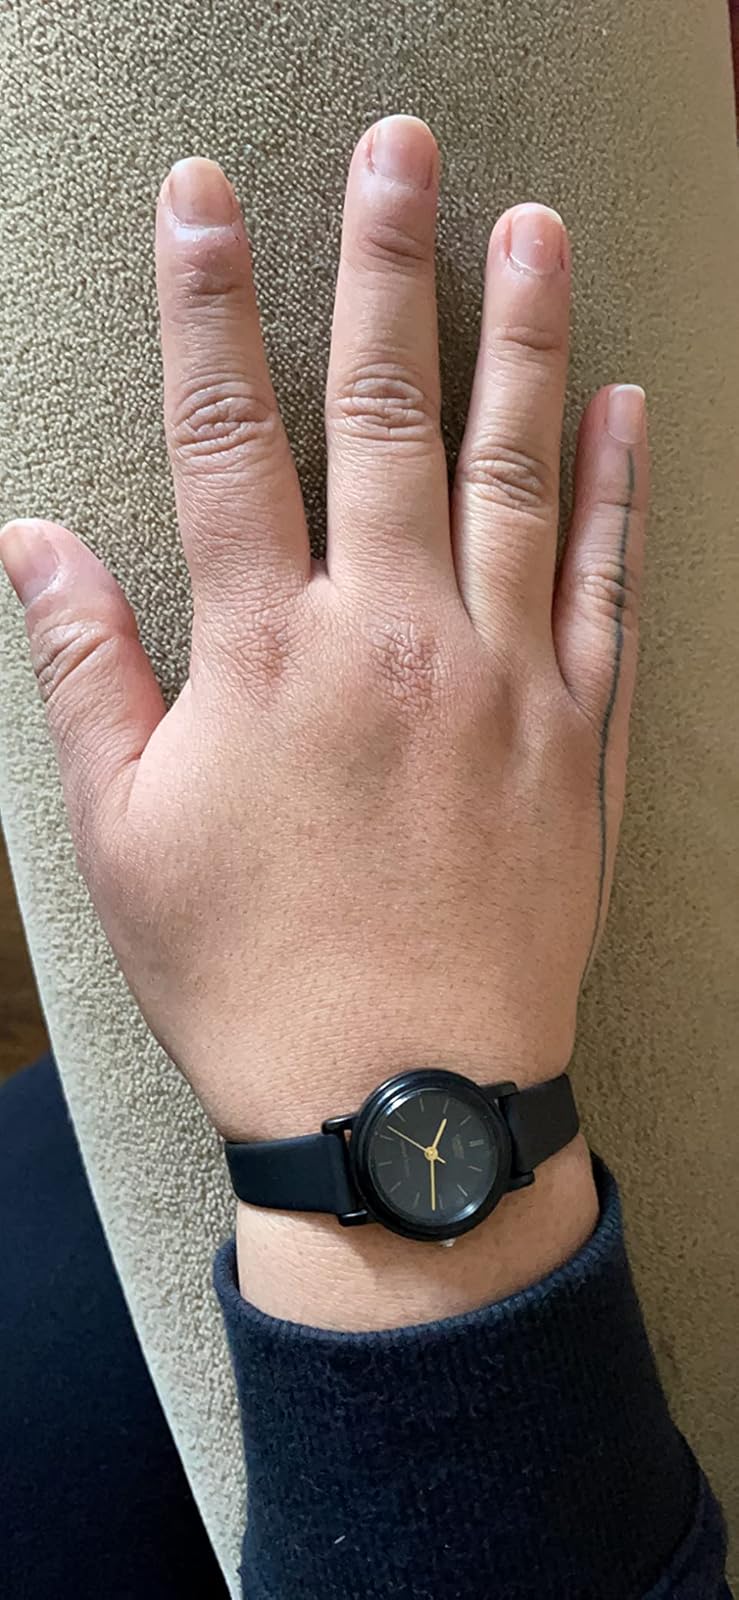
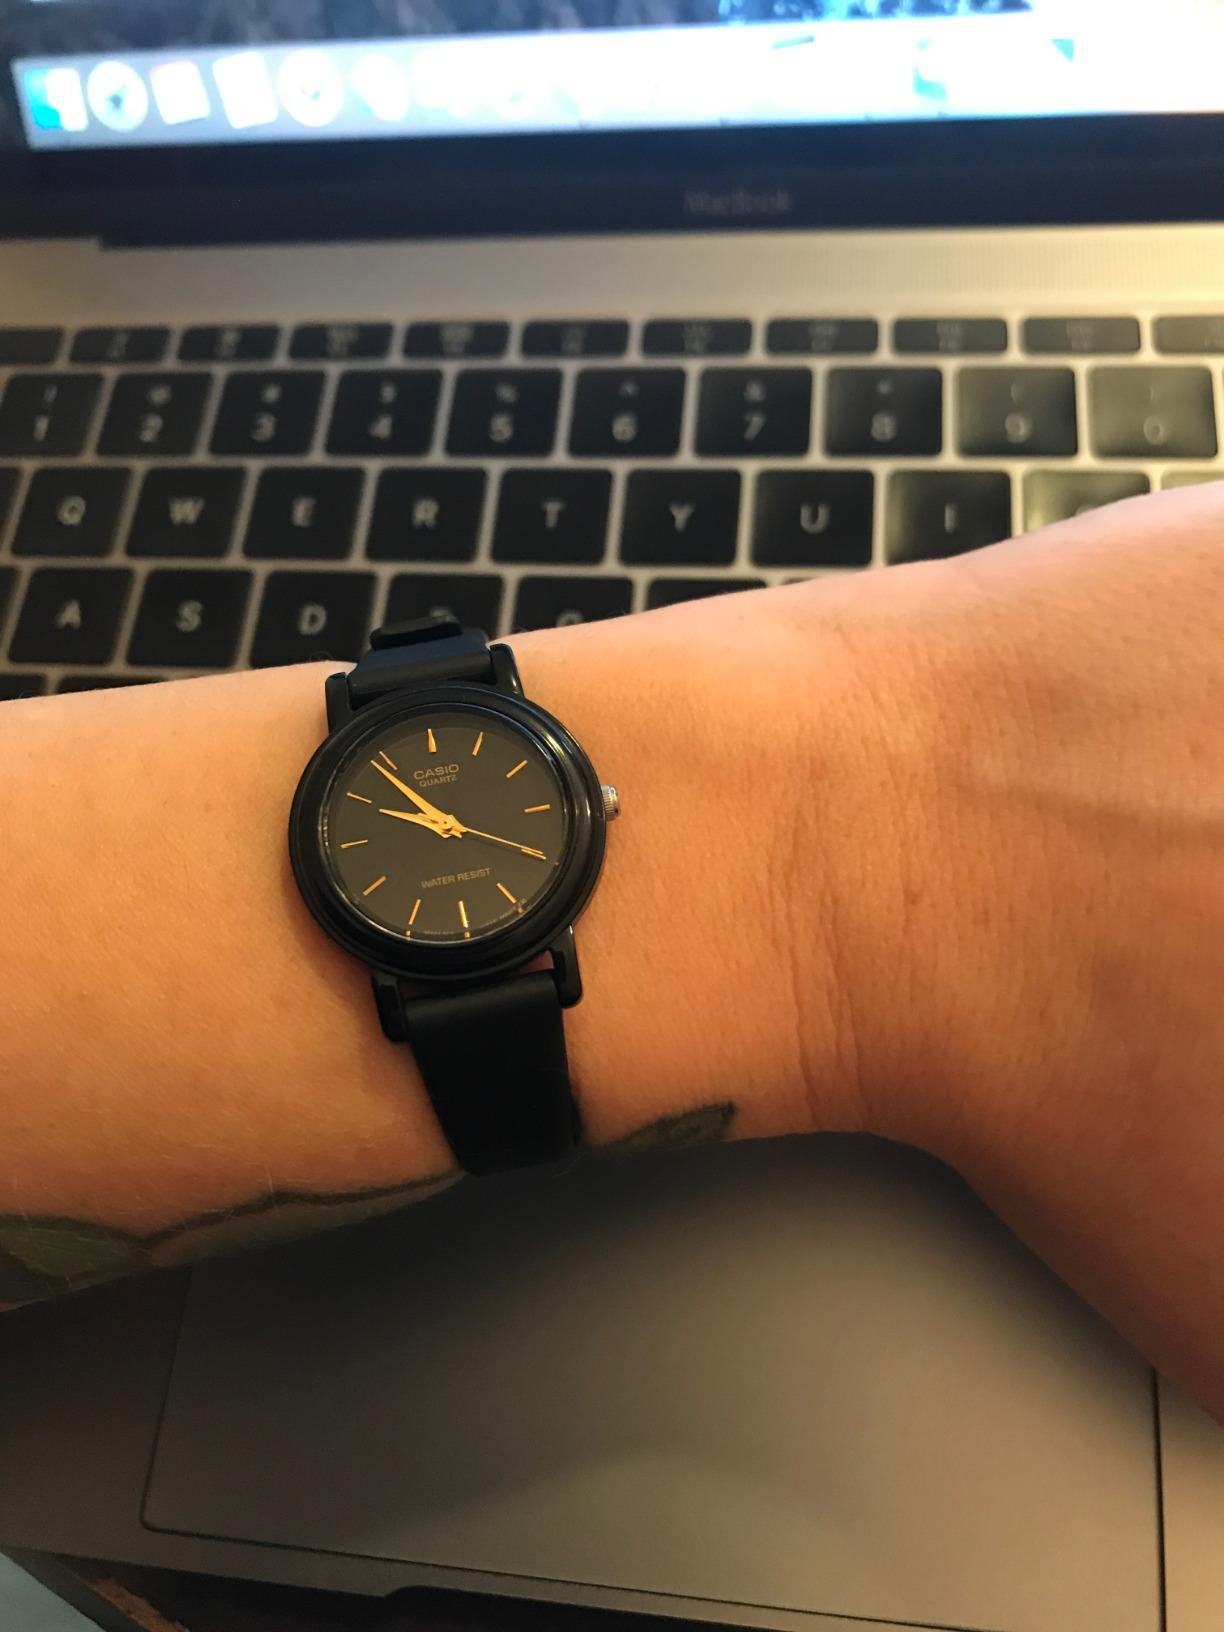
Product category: accessories_watch
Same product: yes